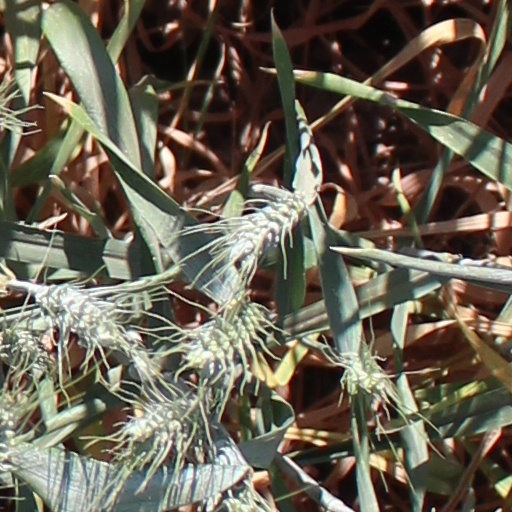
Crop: wheat